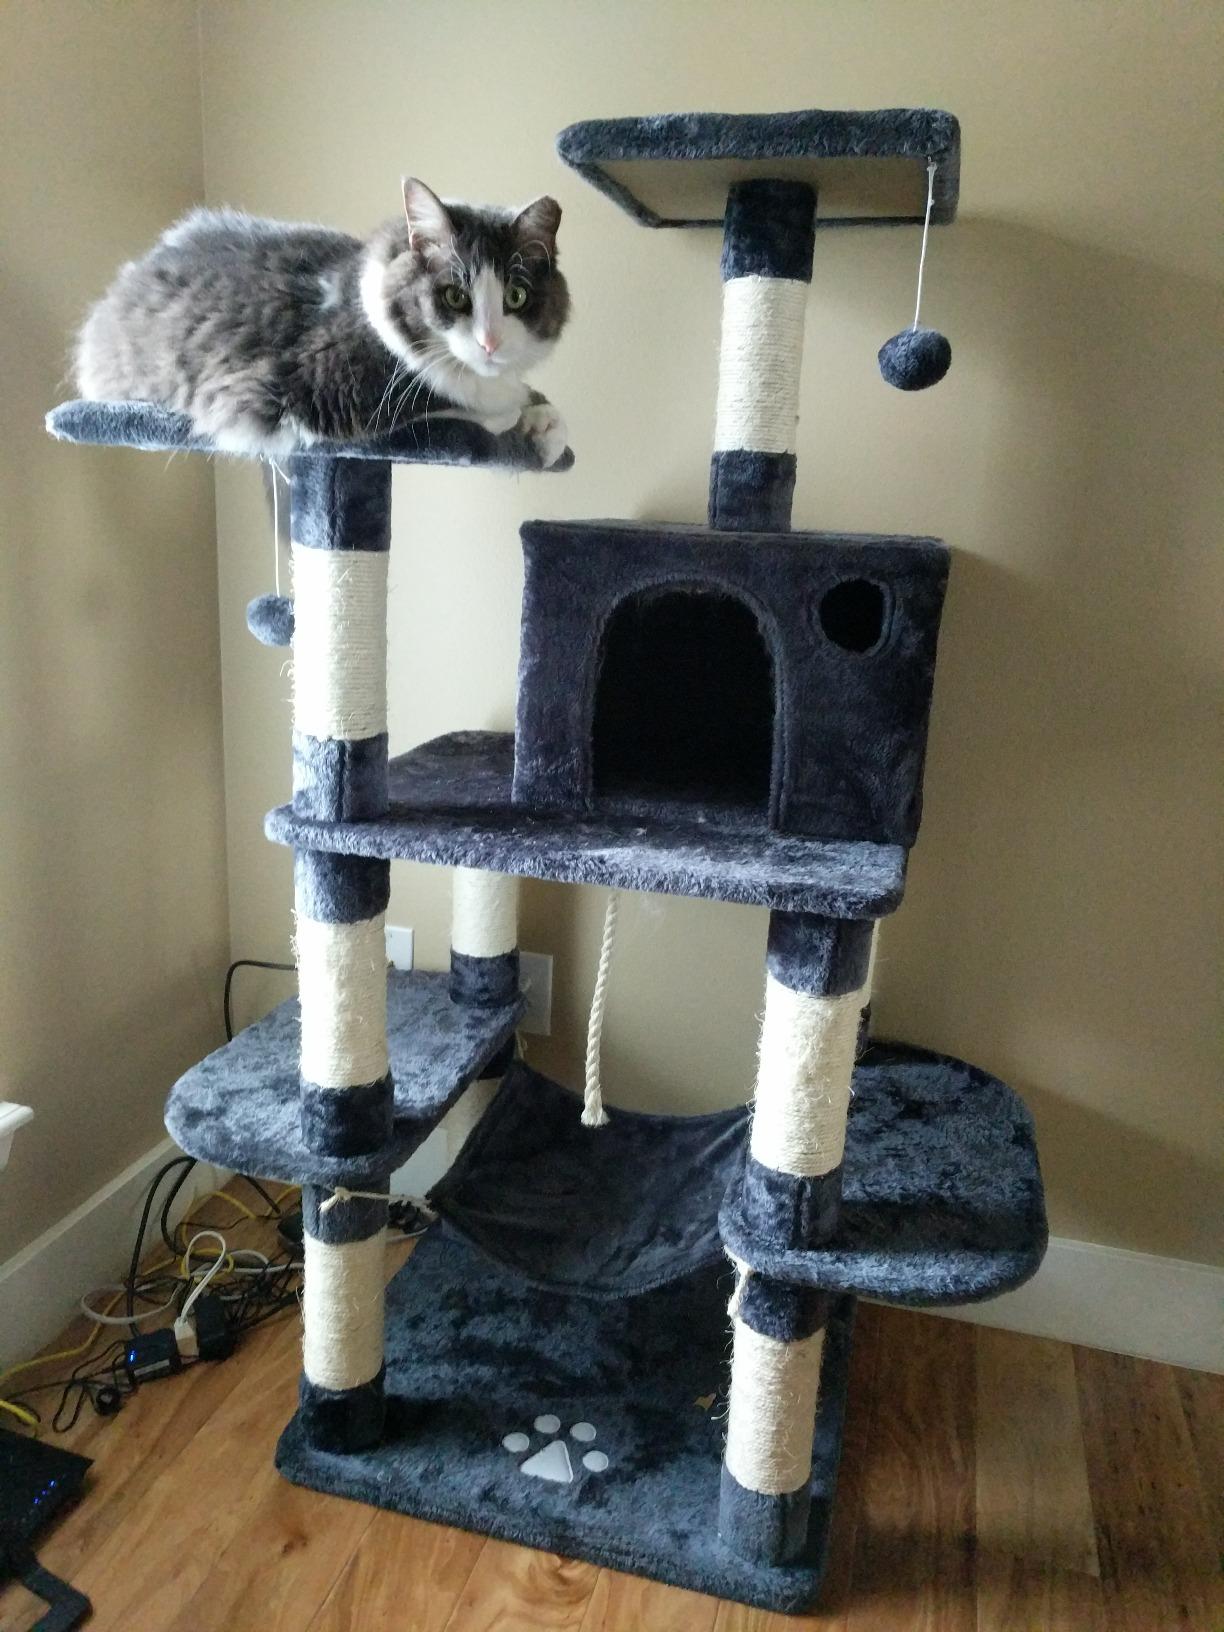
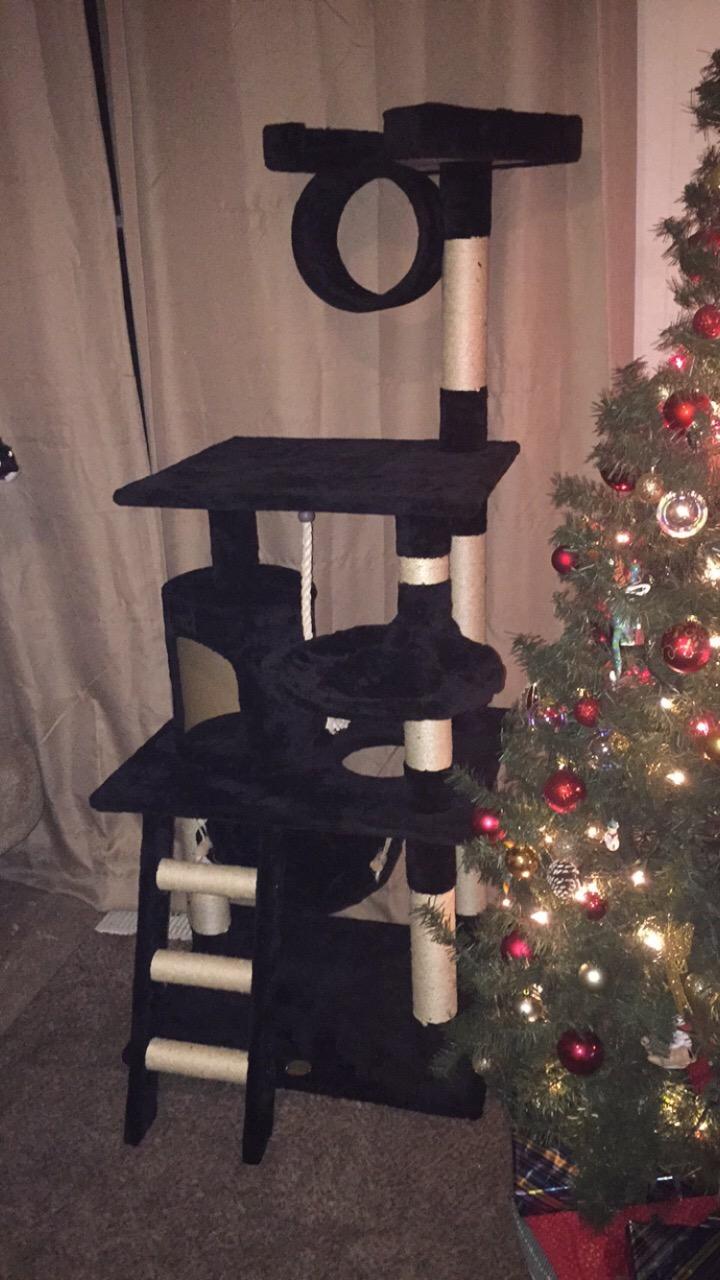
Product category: items_cat tree
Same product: no